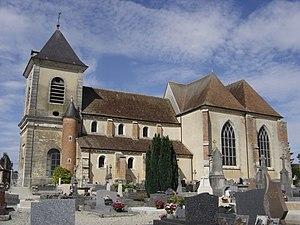
église Notre-Dame-de-l'Assomption - Montiéramey - Aube - France
Montiéramey est une commune française, située dans le département de l'Aube en région Grand Est.
Cet article recense les monuments historiques de France classés en 1840, la première protection de ce type dans le pays.
Cet article recense les monuments historiques de l'Aube, en France.